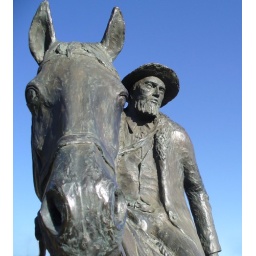
Statue of Gabriel Dumont and his horse downtown by the river. I love how blue the sky turned out here.